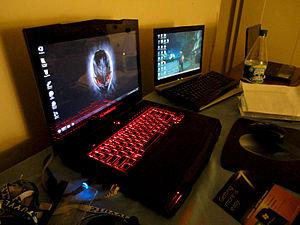
Alienware Corporation est une entreprise américaine de matériel informatique fondée en 1996, basée à Miami et filiale du constructeur Dell depuis 2006.